Ocean Beach People's Organic Food Market

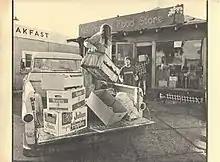
Delivering produce to the Ocean Beach People's Food Store in San Diego, California. Deborah Menkart in the truck and Jimbo Someck in the Lehigh t-shirt, both of whom worked with the store. Early 1970s. Date provided in the field below is an estimate.

People’s Food originated from a food buying club operating in Ocean Beach in 1971 that was eventually located at the Ocean Beach Free School. In August 1972, three of the buying club members decided to open a store front at 4859 Voltaire Street. The initial markup was 20% and designed to only cover the cost of operating the store, paying no salaries or wages. As the store volume increased, the markup of essential items such as milk and eggs was decreased to 10%. By 6 months, the store "was grossing $11,000 a month". Initially, the three original people ran the store with occasional help from students of the Ocean Beach Free School which operated across the street from the store. However, as the volume of customers increased, they enlisted community volunteers who received food credit for their work. Next, more managers were added, and in 1973, the store itself expanded by moving to a larger building at 4765 Voltaire Street. In 1985, the store converted to a food cooperative.